2023 Pan American Games

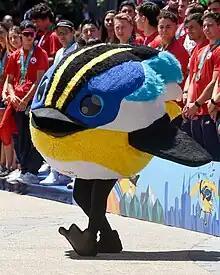
Fiu, the mascot of Santiago 2023.

The emblem of the 2023 Pan American and Parapan American Games was unveiled on 17 July 2019. The new slogan of the Games: "Our Meeting Point" was presented in 2023.